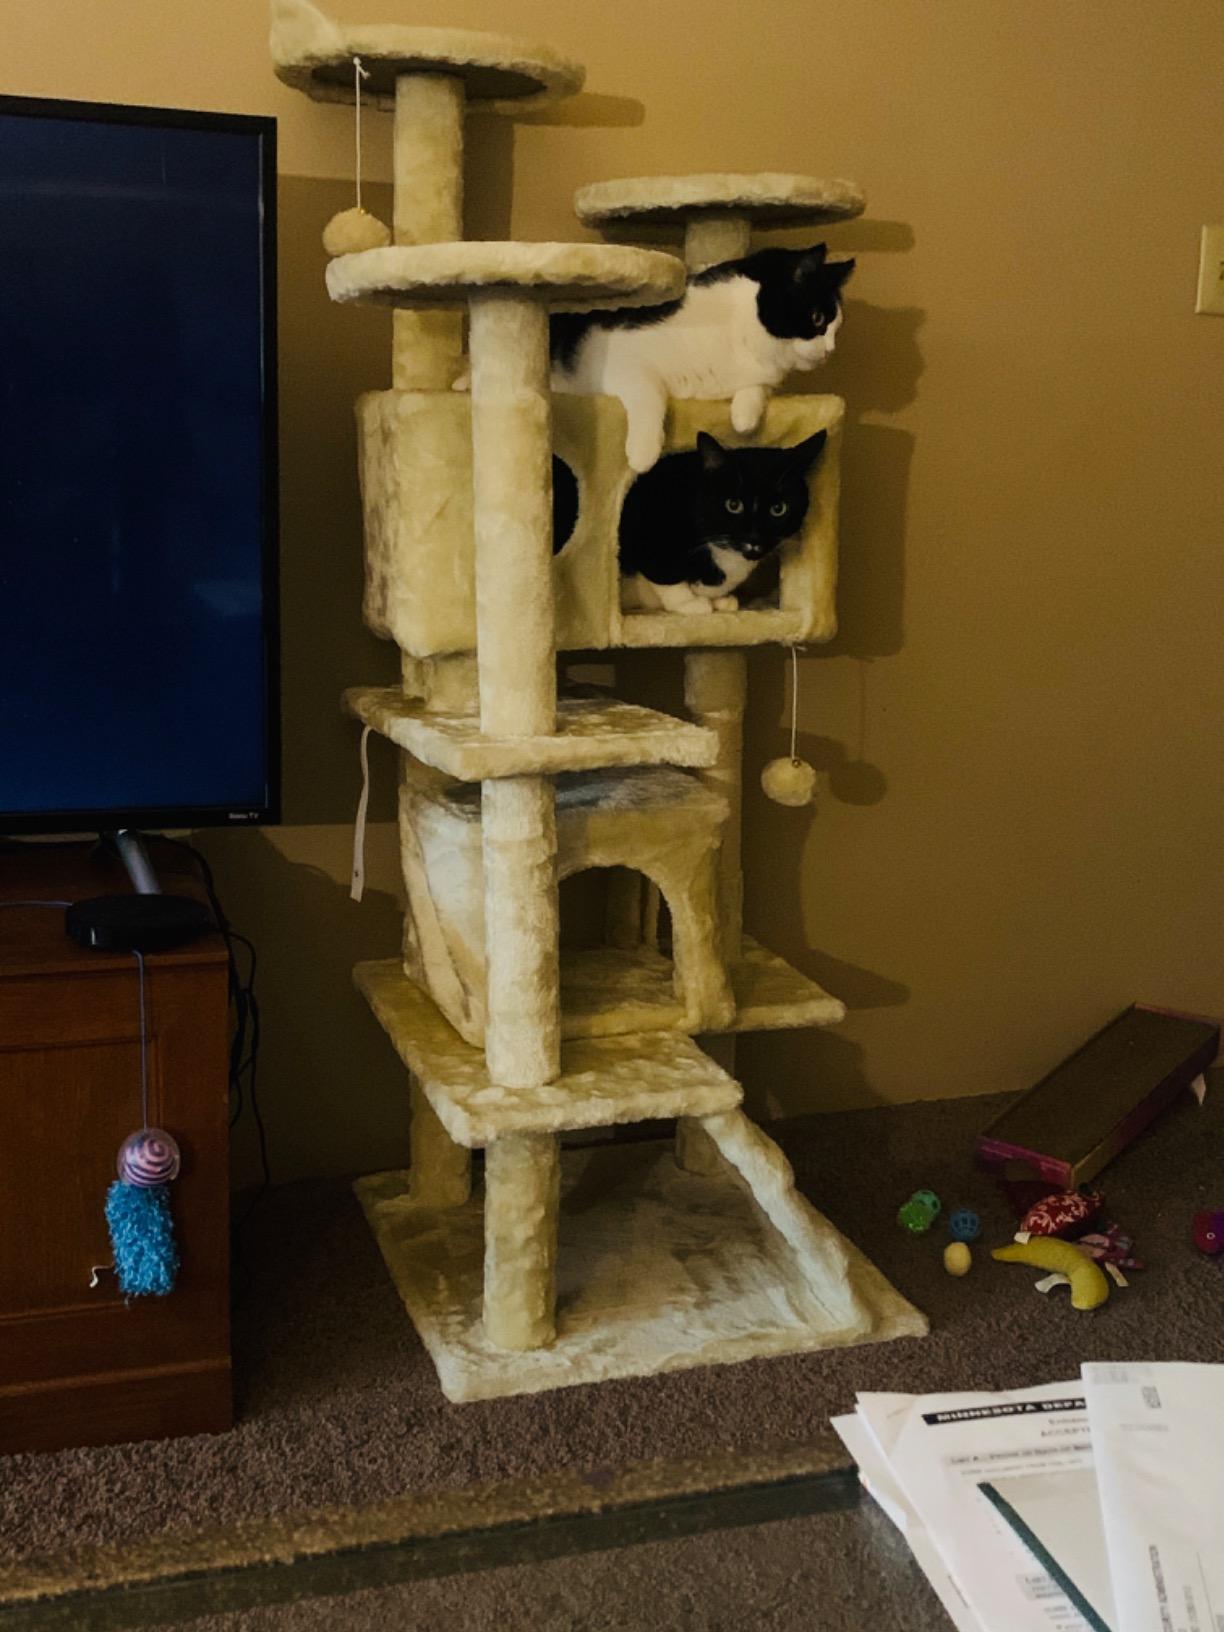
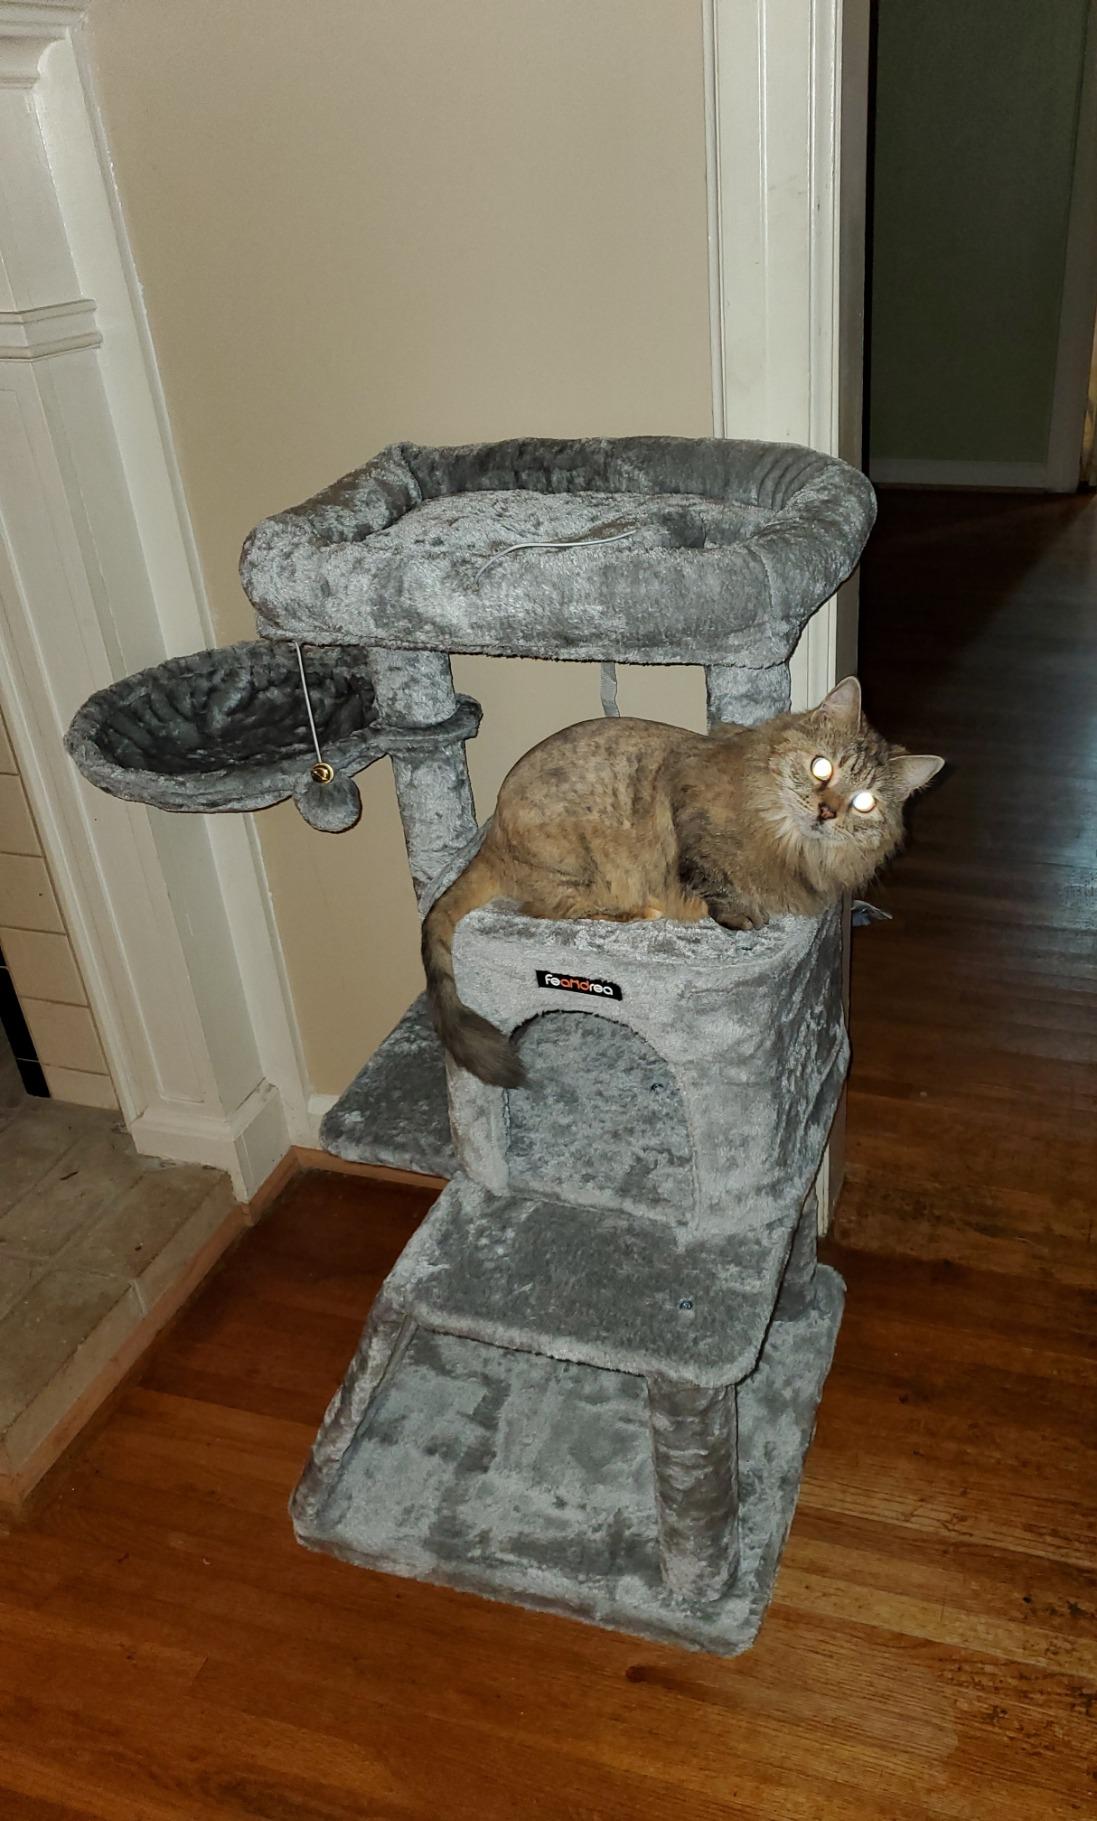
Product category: items_cat tree
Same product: no